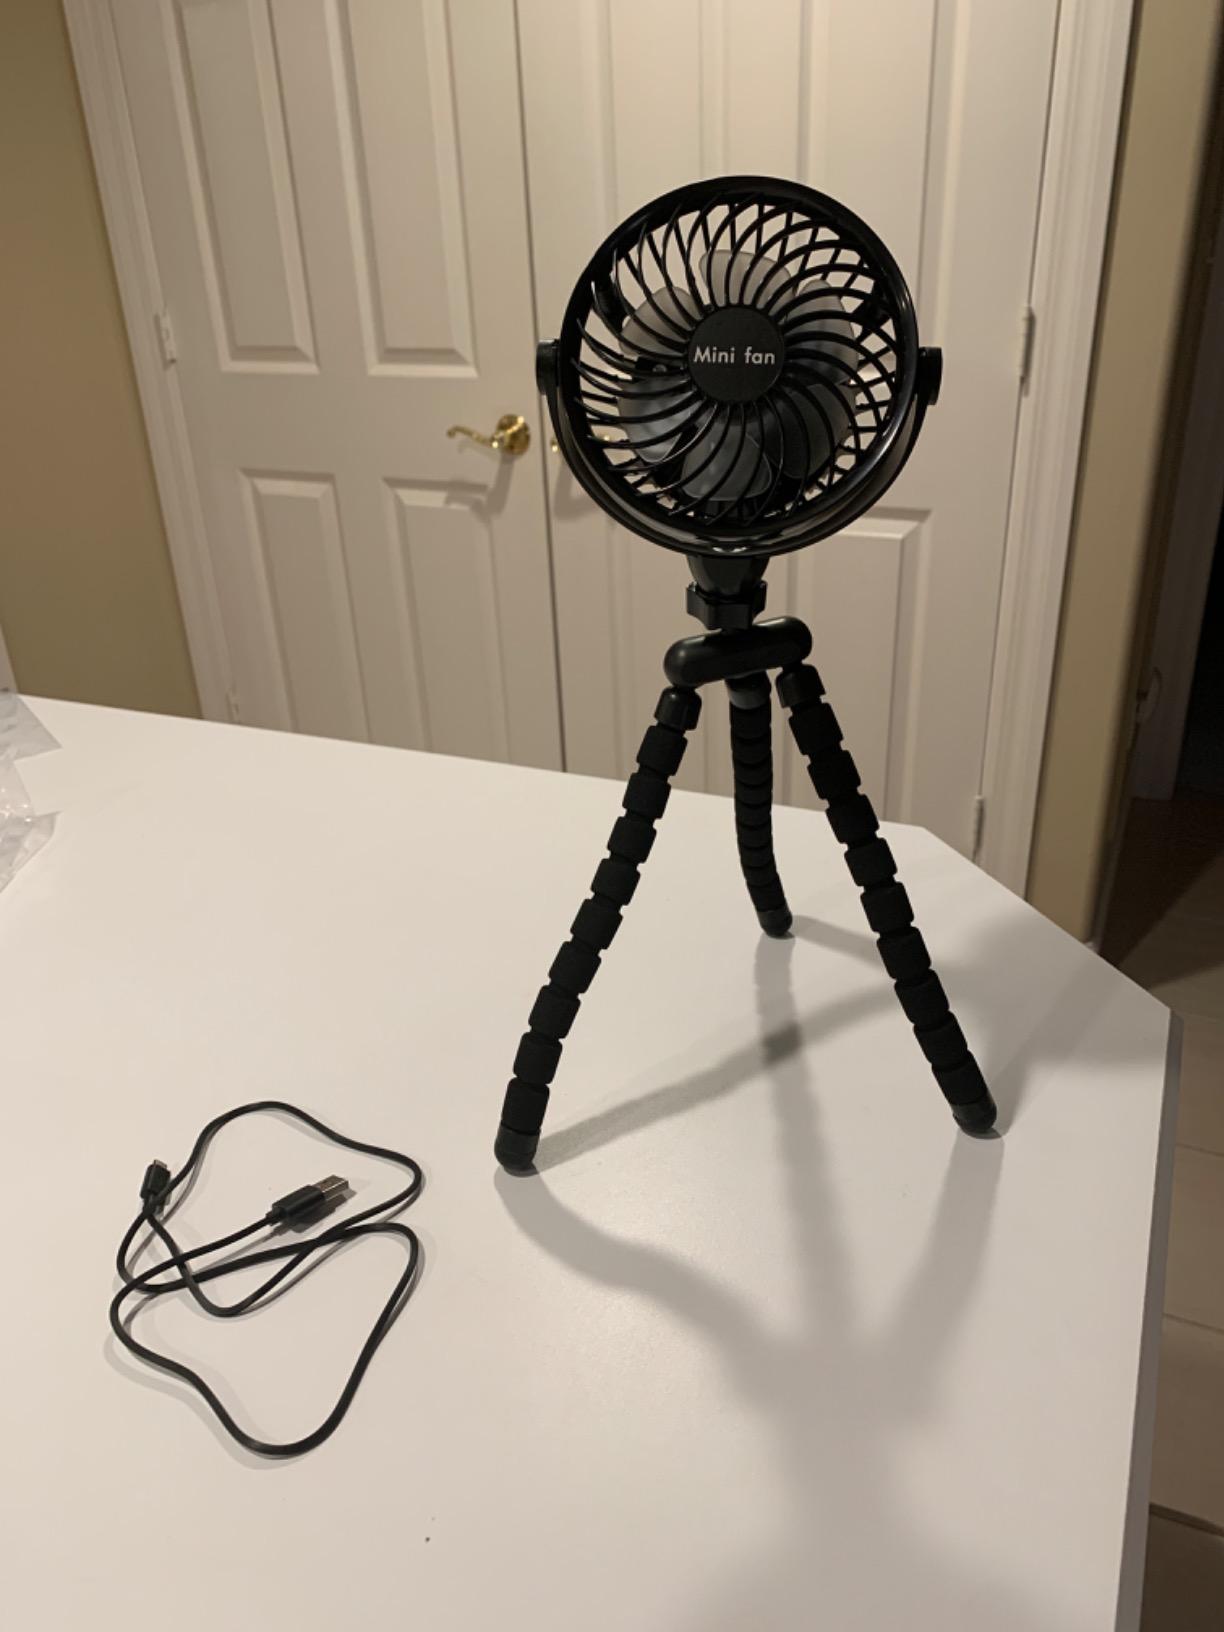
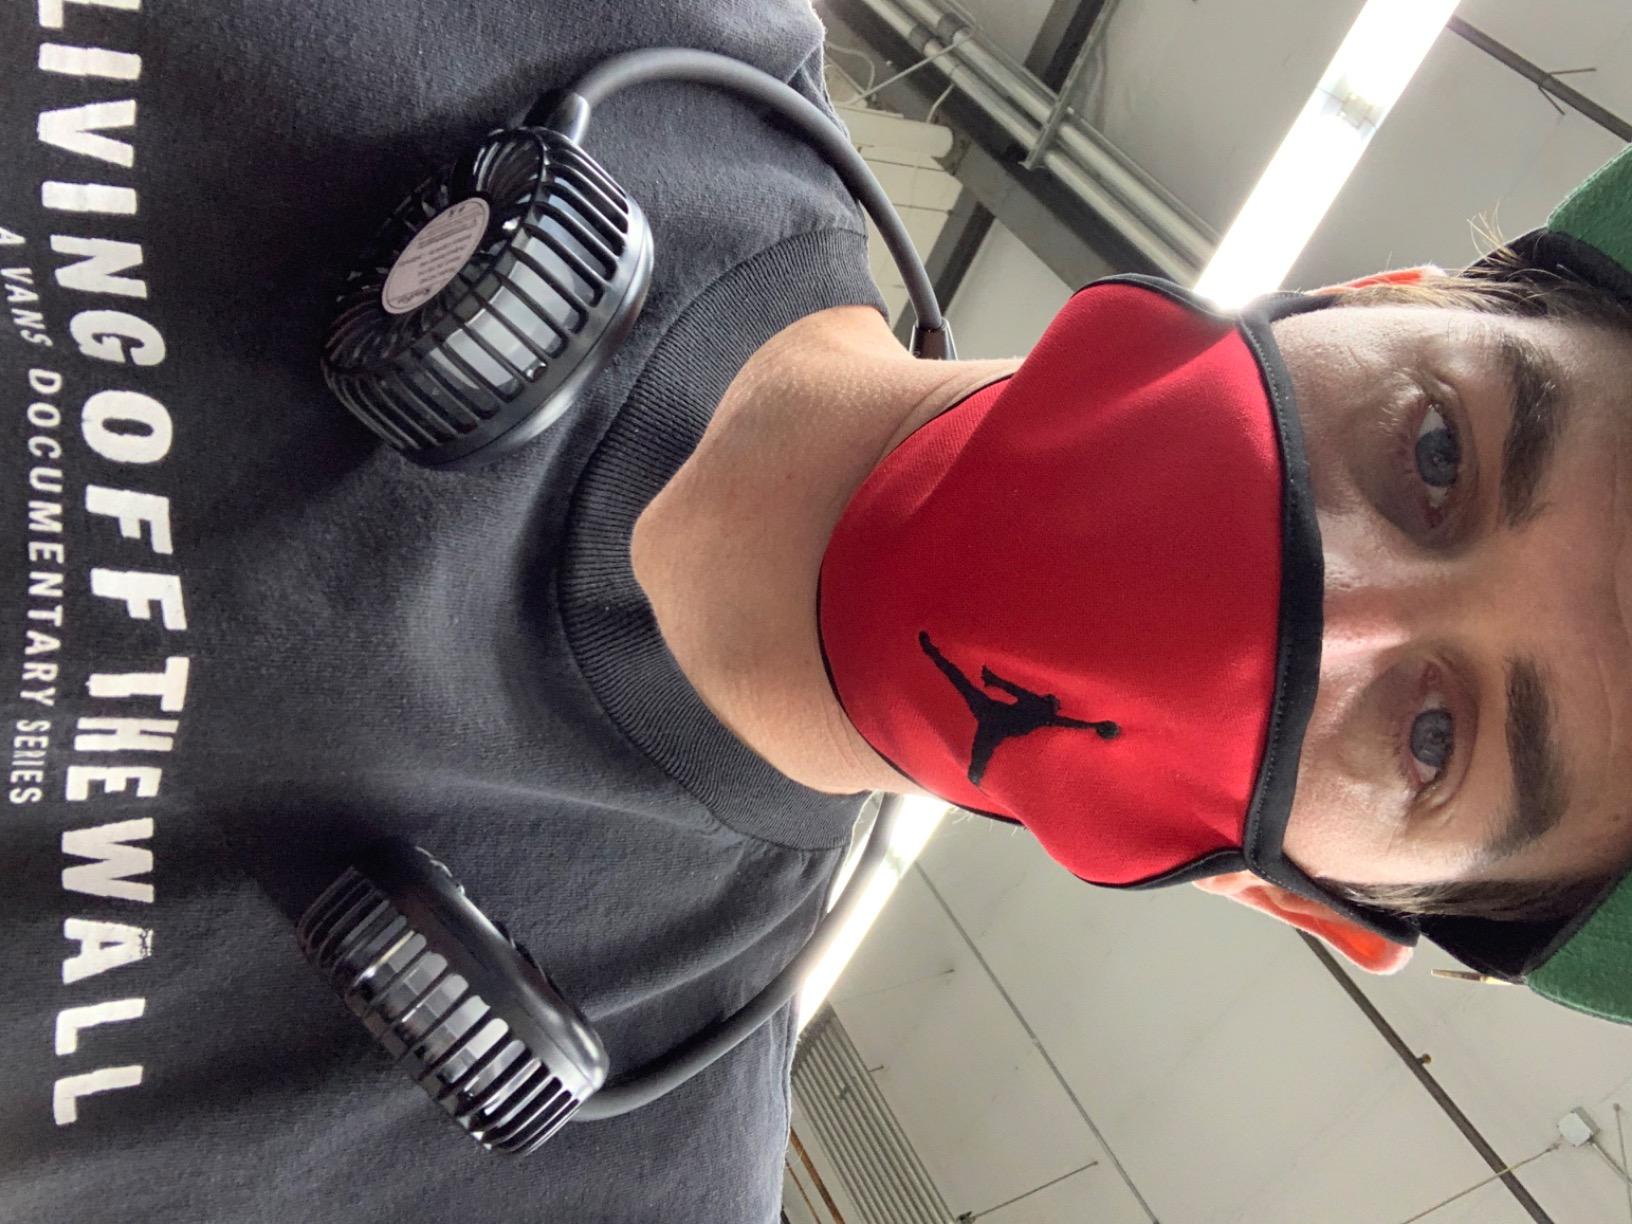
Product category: fan
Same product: no